Crowdsourcing software development

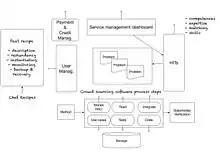
Reference Architecture for Software Crowdsourcing

The demands on software crowdsourcing systems are ever evolving as new development philosophies and technologies gain favor. The reference architecture presented above is designed to encompass generality in many dimensions including, for example different software development methodologies, incentive schemes, and competitive/collaborative approaches. There are several clear research directions that could be investigated to enhance the architecture such as data analytics, service based delivery, and framework generalization. As systems grow understanding the use of the platform is an important consideration, data regarding users, projects, and interaction between the two can all be explored to investigate performance. These data may also provide helpful insights when developing tasks or selecting participants. Many of the components designed in the architecture are general purpose and could be delivered as hosted services. By hosting these services the barriers for entry would be significantly reduced. Finally, through deployments of this architecture there is potential to derive a general purpose framework that could be used for different software development crowdsourcing projects or more widely for other crowdsourcing applications. The creation of such frameworks has had transformative effects in other domains for instance the predominant use of BOINC in volunteer computing.